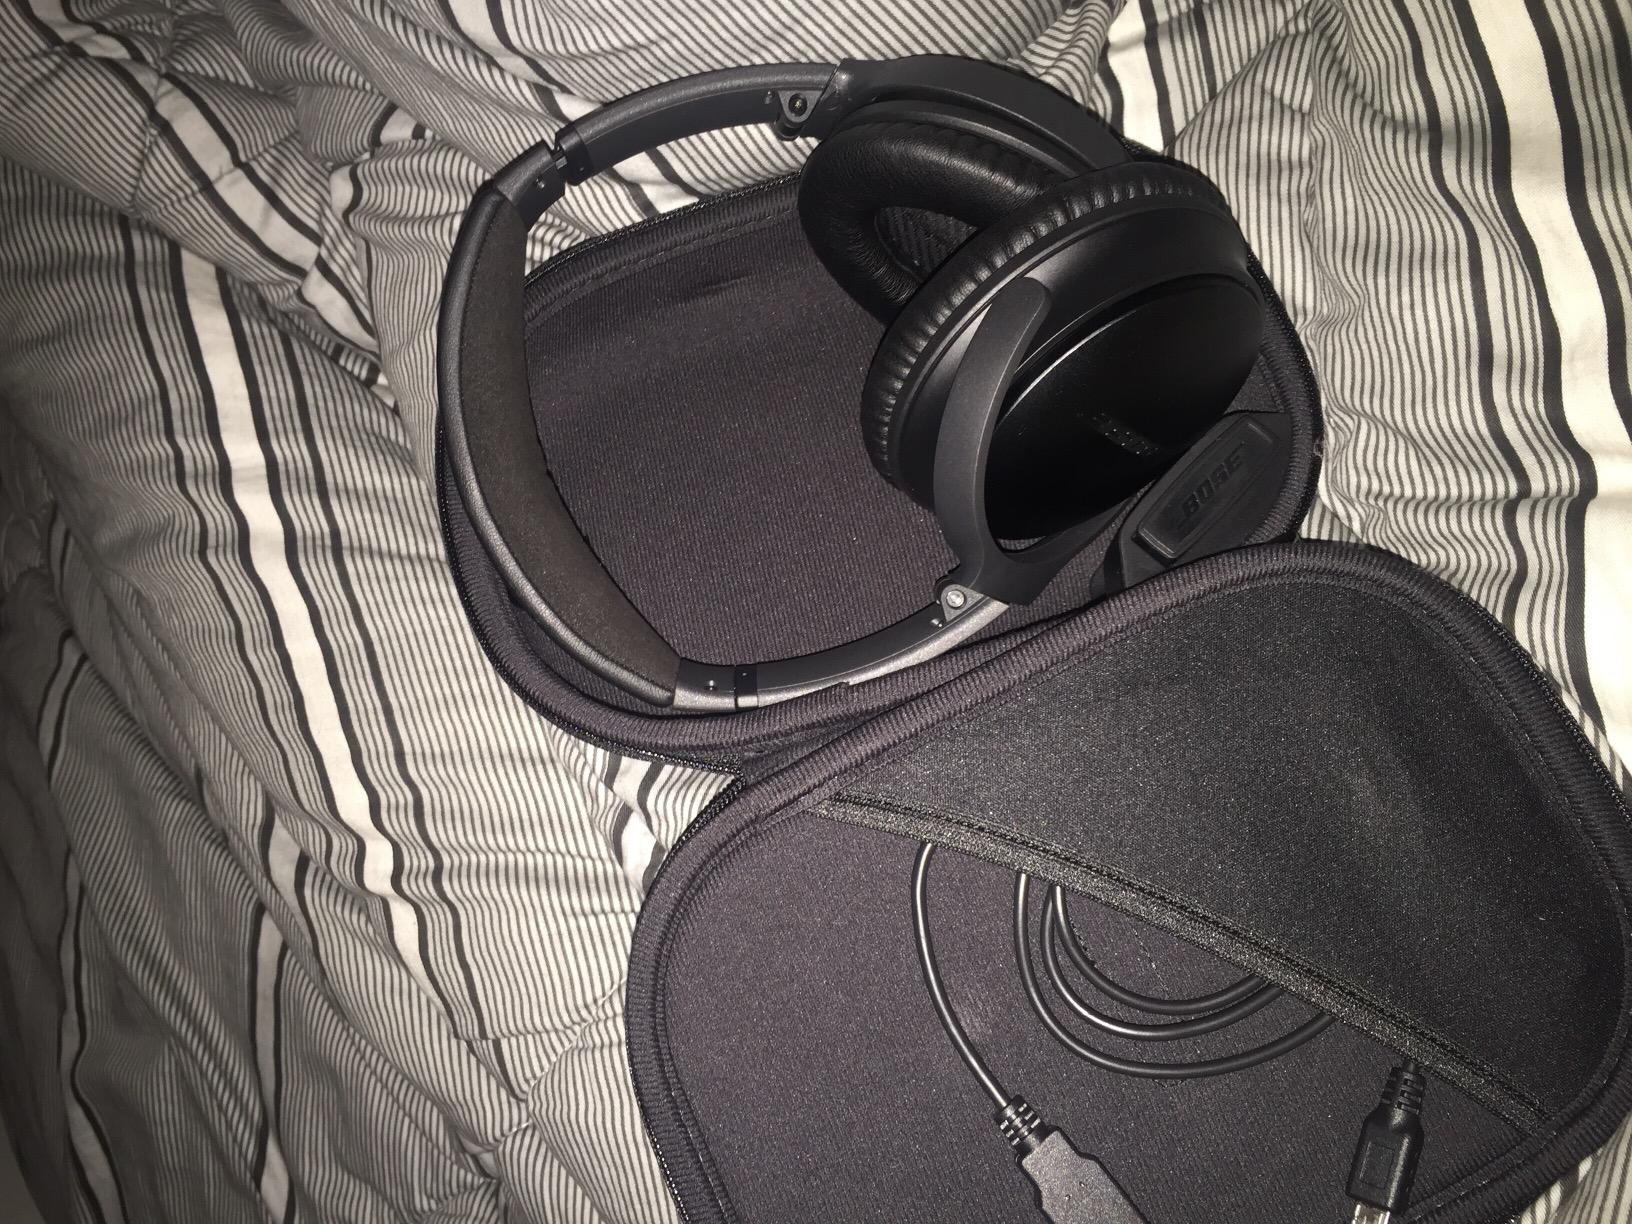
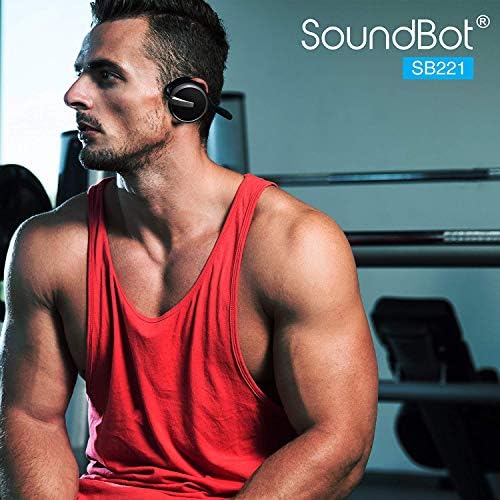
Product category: headphones
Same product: no